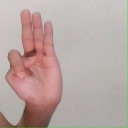
अक्षर: भ